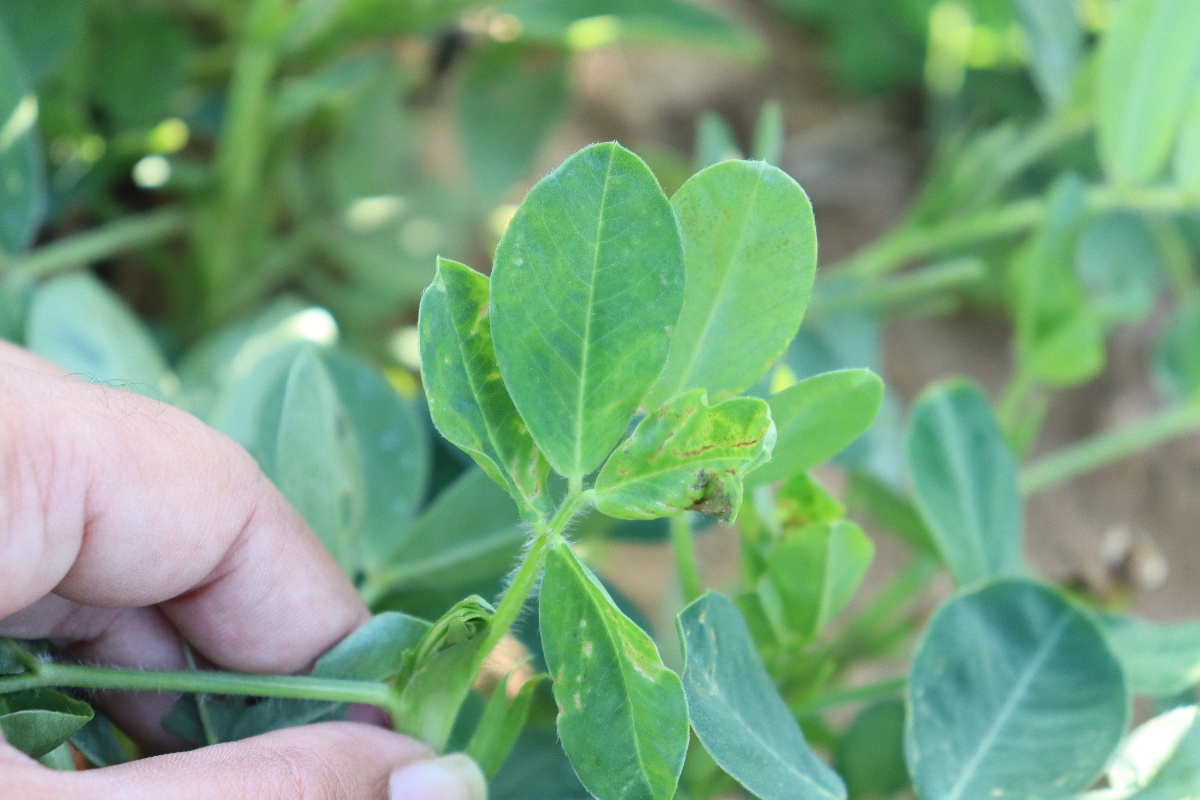
Label: early_leaf_spot